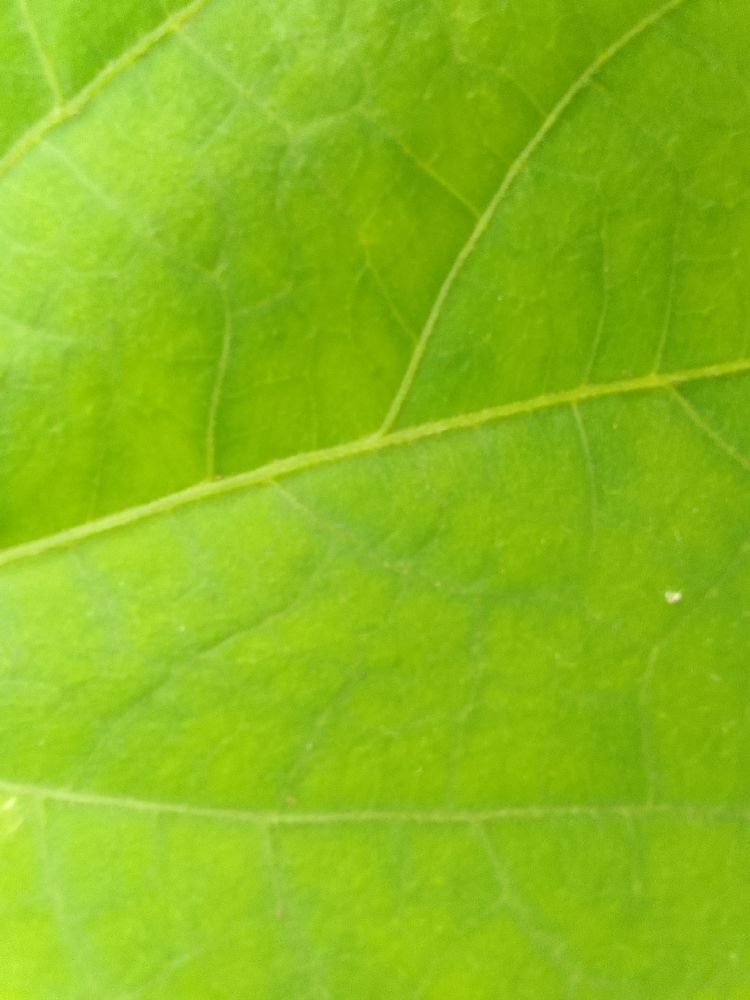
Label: healthy